Sharpless asymmetric dihydroxylation

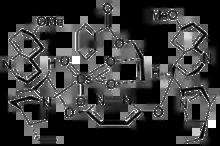
Allyl benzoate bound within the U-shaped binding pocket of the active dihydroquinidine catalyst, osmium tetroxide interacting with the "Re" face.

Crystallographic evidence has shown that the active catalyst possesses a pentacoordinate osmium species held in a U-shaped binding pocket. The nitrogenous ligand holds OsO in a chiral environment making approach of one side of the olefin sterically hindered while the other is not.